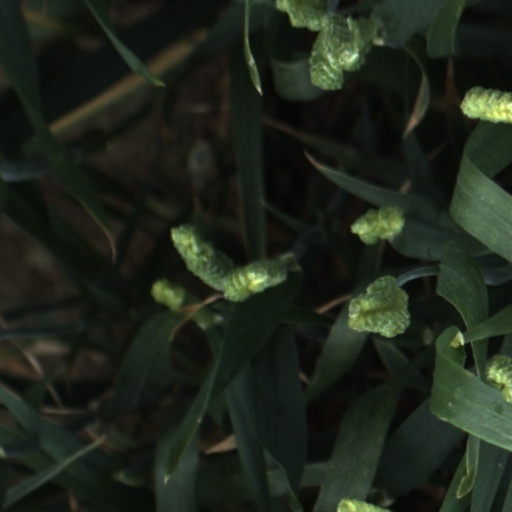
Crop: wheat